Roslyn Overbridge

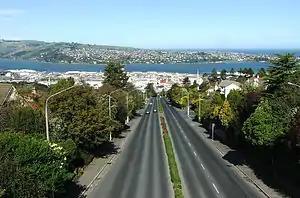
The view from Roslyn Overbridge

The Roslyn Overbridge (also known as Roslyn Bridge or Highgate Bridge) is a landmark in the New Zealand city of Dunedin. Located northwest of the city's centre (The Octagon), it allows for the passage of the arterial Upper Stuart Street under Highgate, the main suburban road which runs along the ridge of hills which surrounds the city centre.